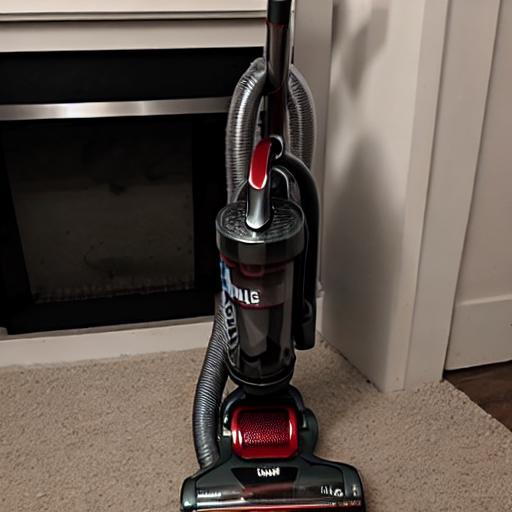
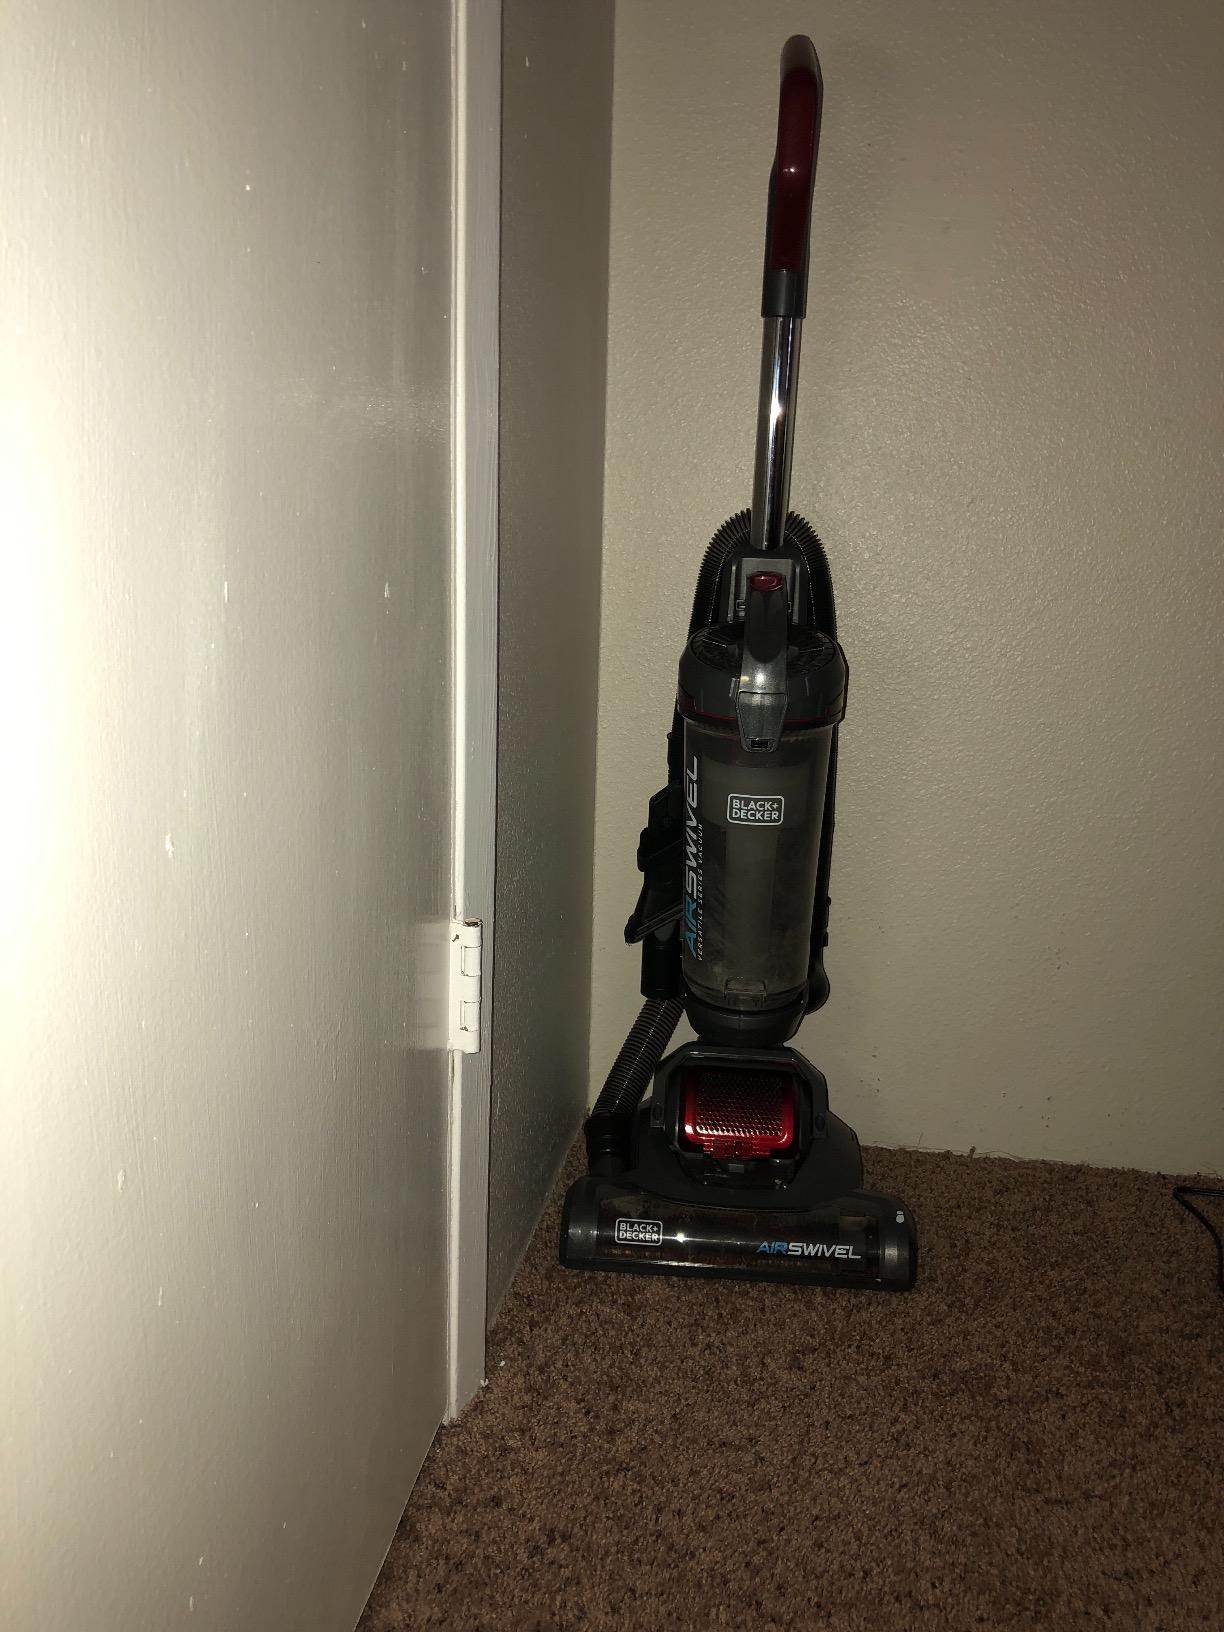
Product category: items_vacuum
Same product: no